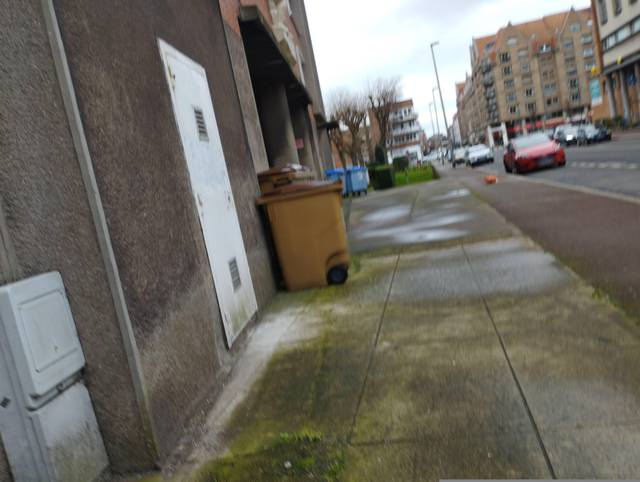
Region: France
Coordinates: 51.035, 2.382